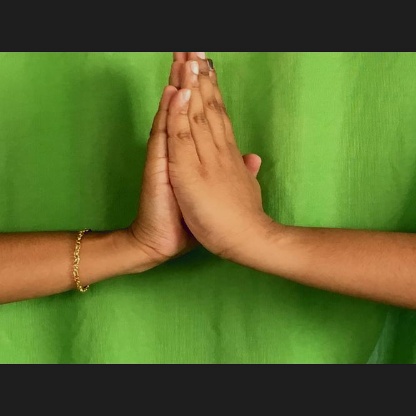
Mudra: Anjali